Boss (video games)

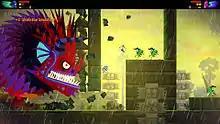
A boss fight from "Guacamelee!" in which the player characters must keep ahead of the boss, a giant rampaging creature, on the left while dodging obstacles and other enemies

In video games, a boss is a significantly powerful non-player character and computer-controlled enemy created as an opponent to players. A fight with a boss character is referred to as a boss battle or boss fight. Bosses are generally far stronger than other opponents the players have faced up to that point in a game. Boss battles are generally seen at climax points of particular sections of games, such as at the end of a level or stage or guarding a specific objective. A miniboss is a boss weaker or less significant than the main boss in the same area or level, though usually more powerful than the standard opponents and often fought alongside them. A superboss (sometimes 'secret', 'hidden' or 'raid' boss) is generally much more powerful than the bosses encountered as part of the main game's plot and is often an optional encounter. A final boss is often the main antagonist of a game's story and the defeat of that character usually provides a conclusion to the game. A boss rush is a stage where players face multiple previous bosses again in succession.